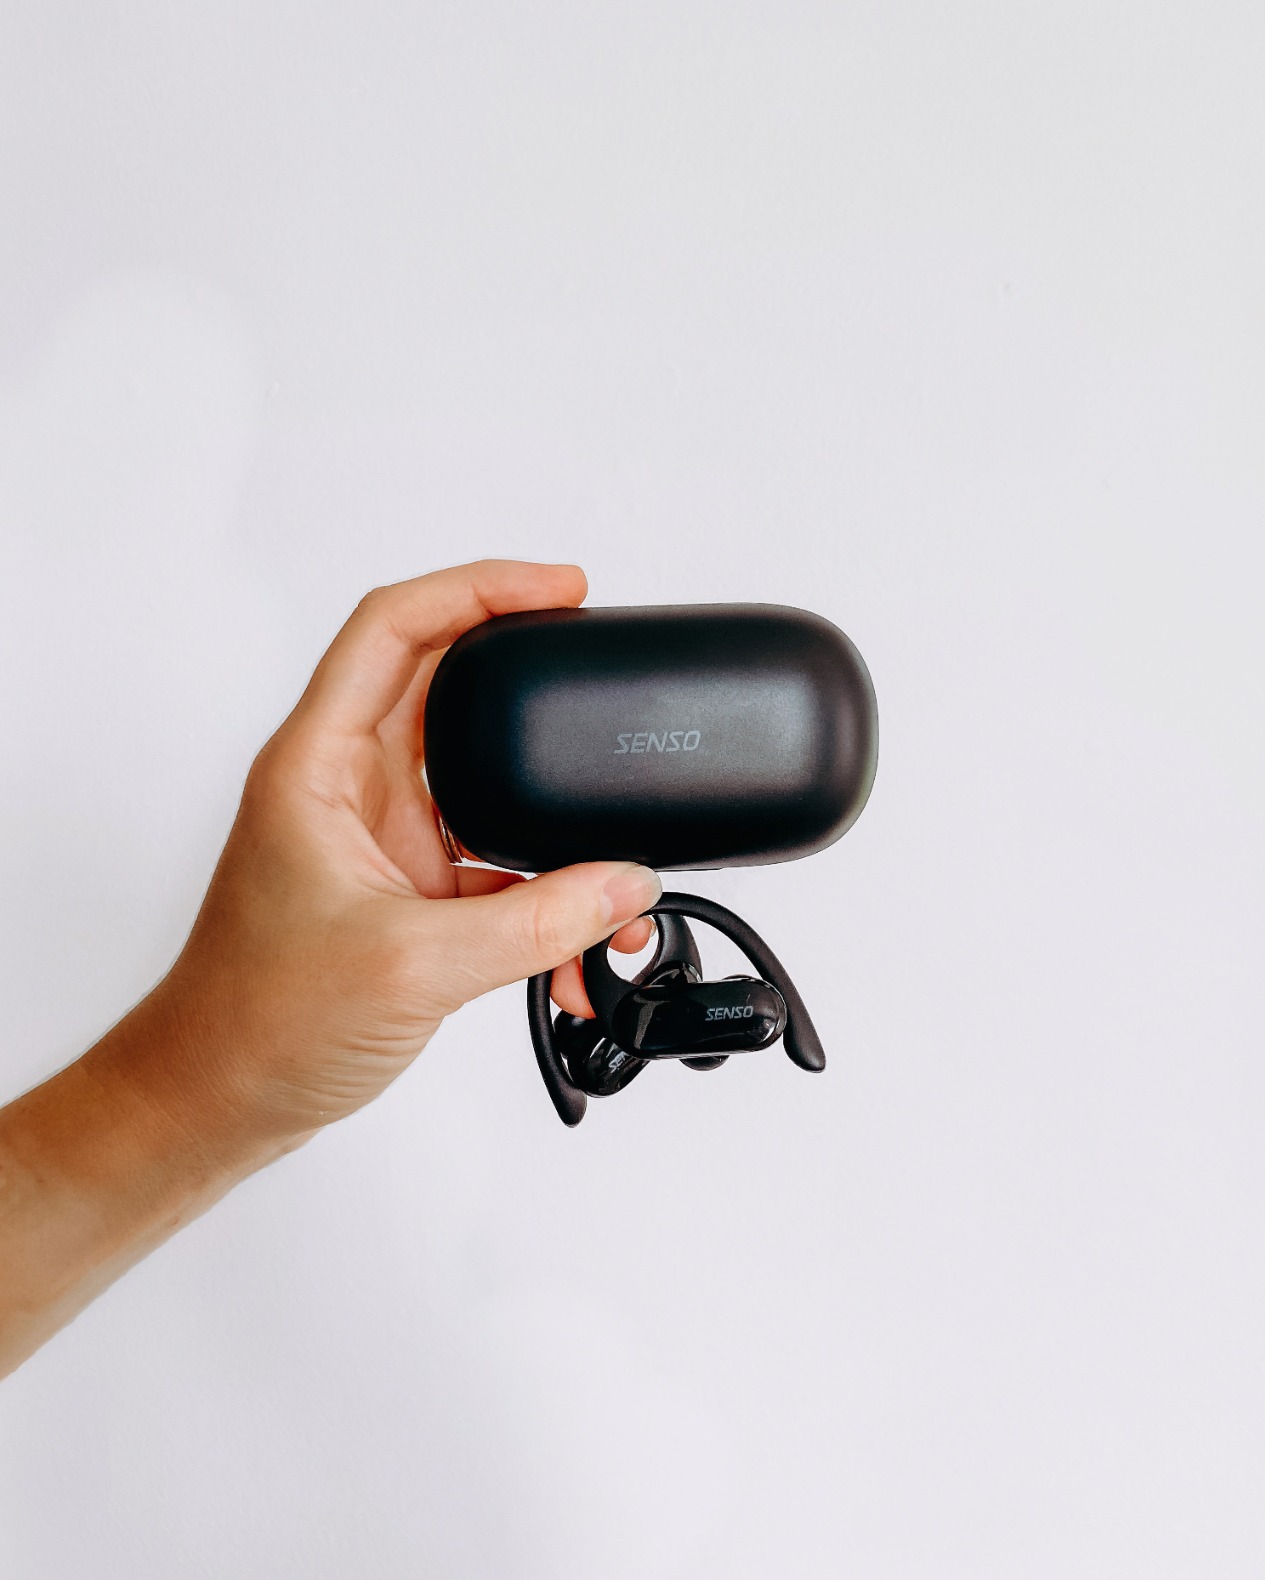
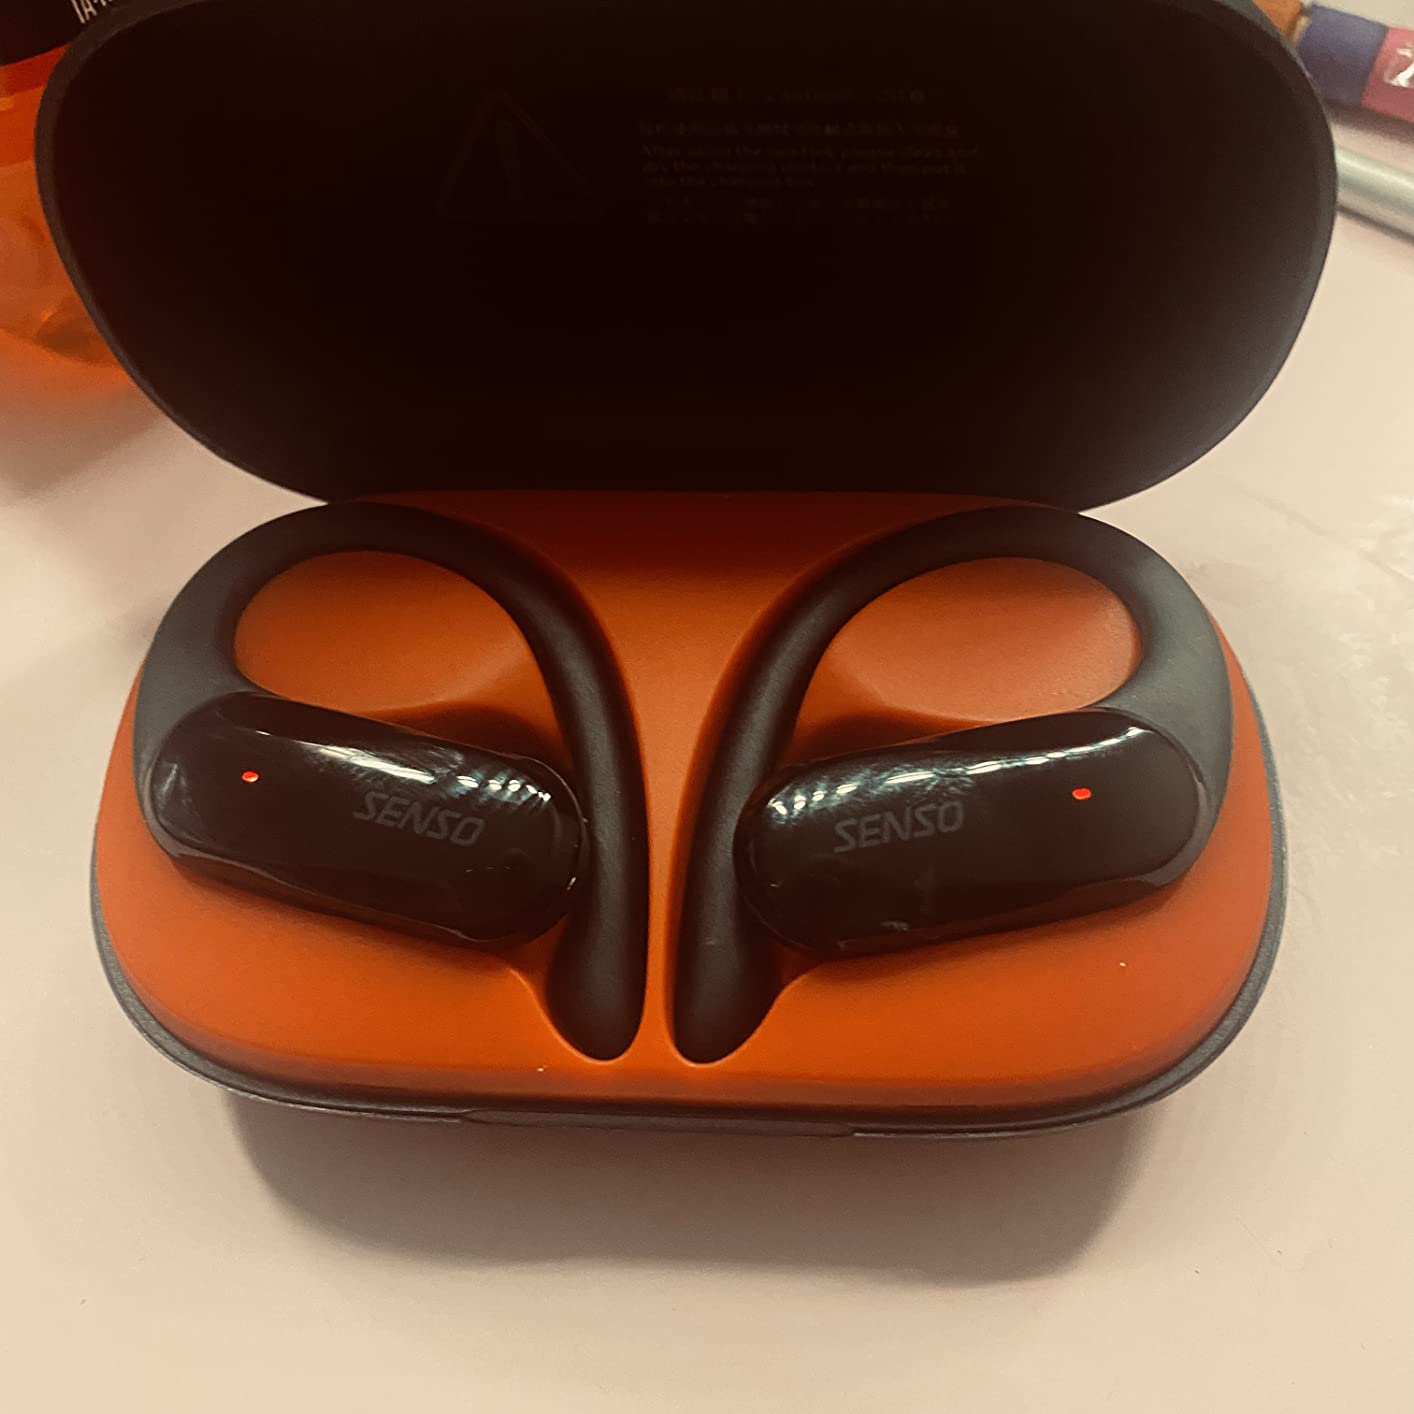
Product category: earbuds
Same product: yes